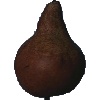
Label: Pear Kaiser 1